Faroese art

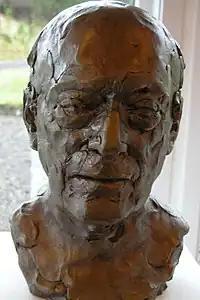
The very first Faroese sculptor Janus Kamban by artist Hans Pauli Olsen, the most successful and popular Faroese sculptor nowadays. He works mainly with bronze.

Faroese art is art by artists living in the Faroe Islands and art by Faroese nationals living abroad. In the Faroe Islands, art is an important part of everyday life and in the public debate. It may be the special light in the Faroes which causes so many to express themselves in painting. The ever-changing Faroese weather and light provide opportunities for endless nuances, something which has fascinated both foreign and local artists over the years. However, the history of Faroese art is short, and can only be dated a couple of hundred years back. Lack of time, light and materiel may have caused the late appearance of painting. But despite this, the islands have a very active art scene. A great many of the Faroese artists of today resent being reminded that Faroese art is a comparatively recent phenomenon. They find such an observation annoying as regards their artistic work, and they claim that such a statement has no bearing whatsoever on them as artists as their frame of reference is both local and global.